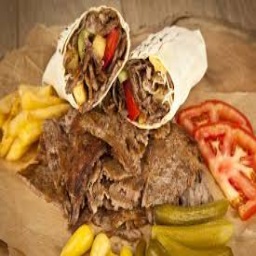
Label: doner